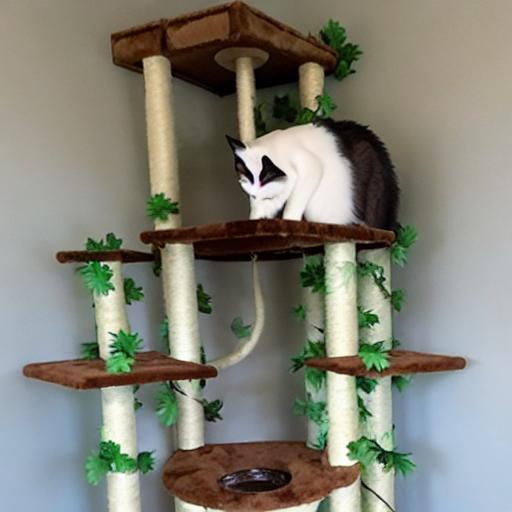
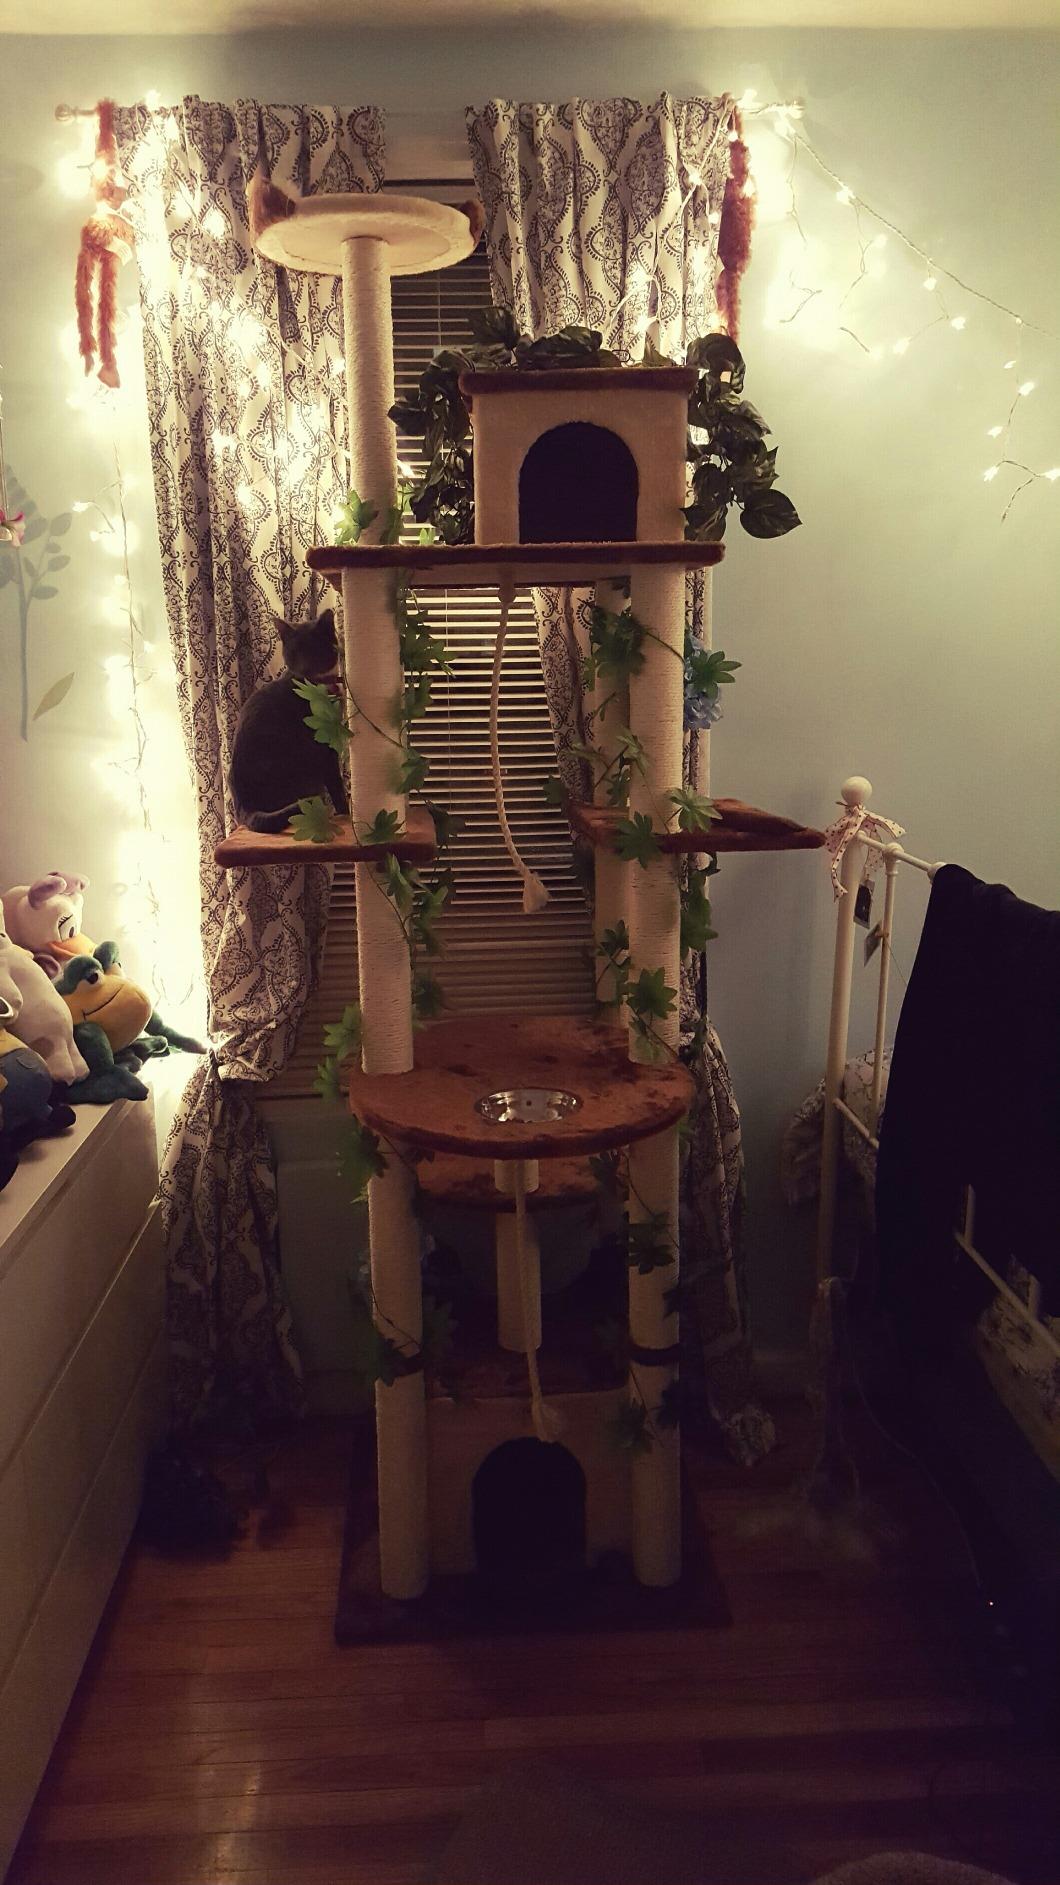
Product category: items_cat tree
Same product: no